Carleton J. King

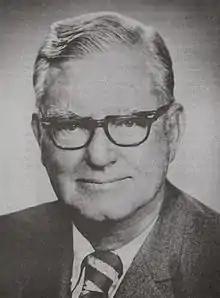

Carleton James King (June 15, 1904 – November 19, 1977) was an attorney and politician from Saratoga Springs, New York. A Republican, he was most notable for his service as District Attorney of Saratoga County, New York from 1950 to 1960, and a member of the United States House of Representatives from 1961 to 1974.